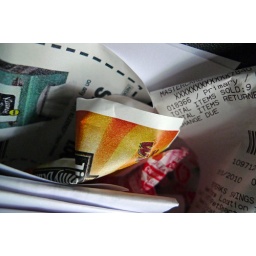
in my car door storage slot...